Robert T. Conrad

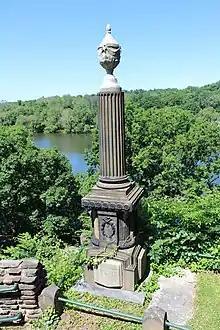
Robert T. Conrad Monument in Laurel Hill Cemetery

He died on June 17, 1858, and was interred at Laurel Hill Cemetery in Philadelphia.